History of metamaterials

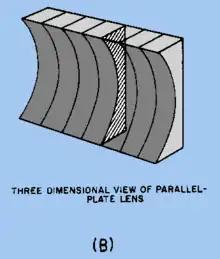
This "lens" converts the input spherical microwave radiation into parallel (collimated) lines in a given direction at the exit side of the microwave lens. The focusing action of the lens is accomplished by the refracting qualities of the metallic strip.

Much of the historic research related to metamaterials is weighted from the view of antenna beam shaping within microwave engineering just after World War II. Furthermore, metamaterials appear to be historically linked to the body of research pertaining to artificial dielectrics throughout the late 1940s, the 1950s and the 1960s. The most common use for artificial dielectrics throughout prior decades has been in the microwave regime for antenna beam shaping. The artificial dielectrics had been proposed as a low cost and lightweight "tool". Research on artificial dielectrics, other than metamaterials, is still ongoing for pertinent parts of the electromagnetic spectrum.